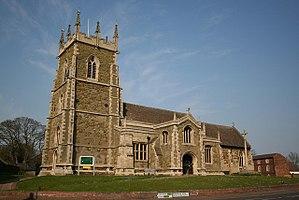
Plusieurs églises sont ou ont été dédiées à saint Wilfrid, évêque northumbrien de la fin du VIIᵉ siècle mort en 709 ou 710.